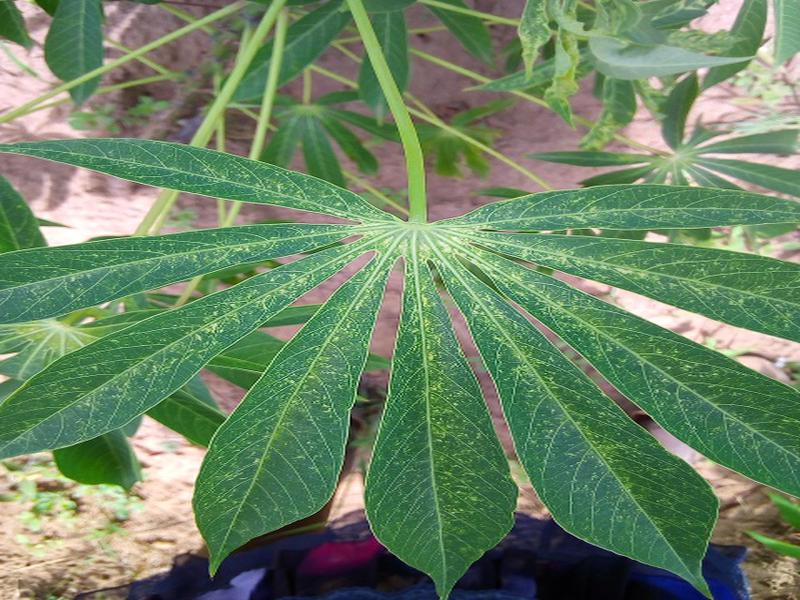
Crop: cassava
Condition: green_mottle